2013 Atlantic Coast Conference football season

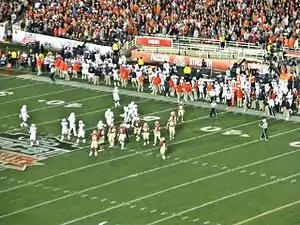
The Florida State Seminoles defeated the Auburn Tigers at the Rose Bowl, Pasadena, California

The 2013 Atlantic Coast Conference (ACC) football season was an NCAA football season that was played from August 29, 2013, to January 7, 2014. It was the first season of play for former Big East Conference members Pittsburgh and Syracuse. Syracuse played in the Atlantic Division, while Pittsburgh played in the Coastal Division. It was also the last season for Maryland in the ACC as they moved to the Big Ten Conference in 2014.